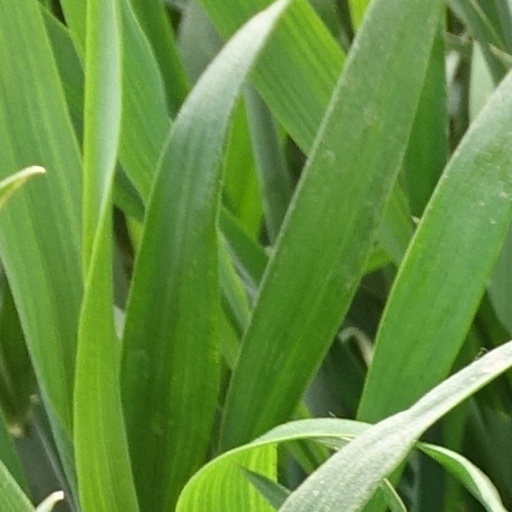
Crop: wheat